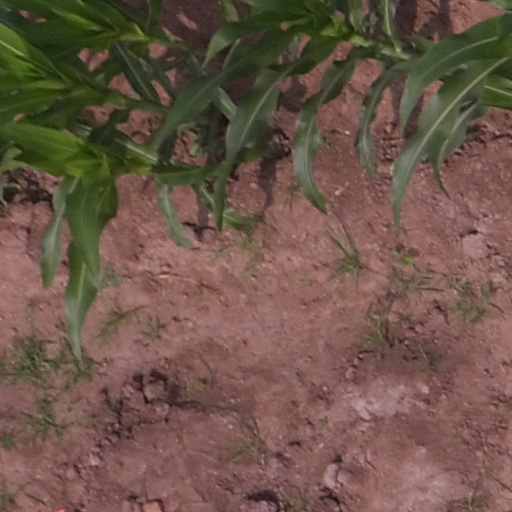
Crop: maize; corn